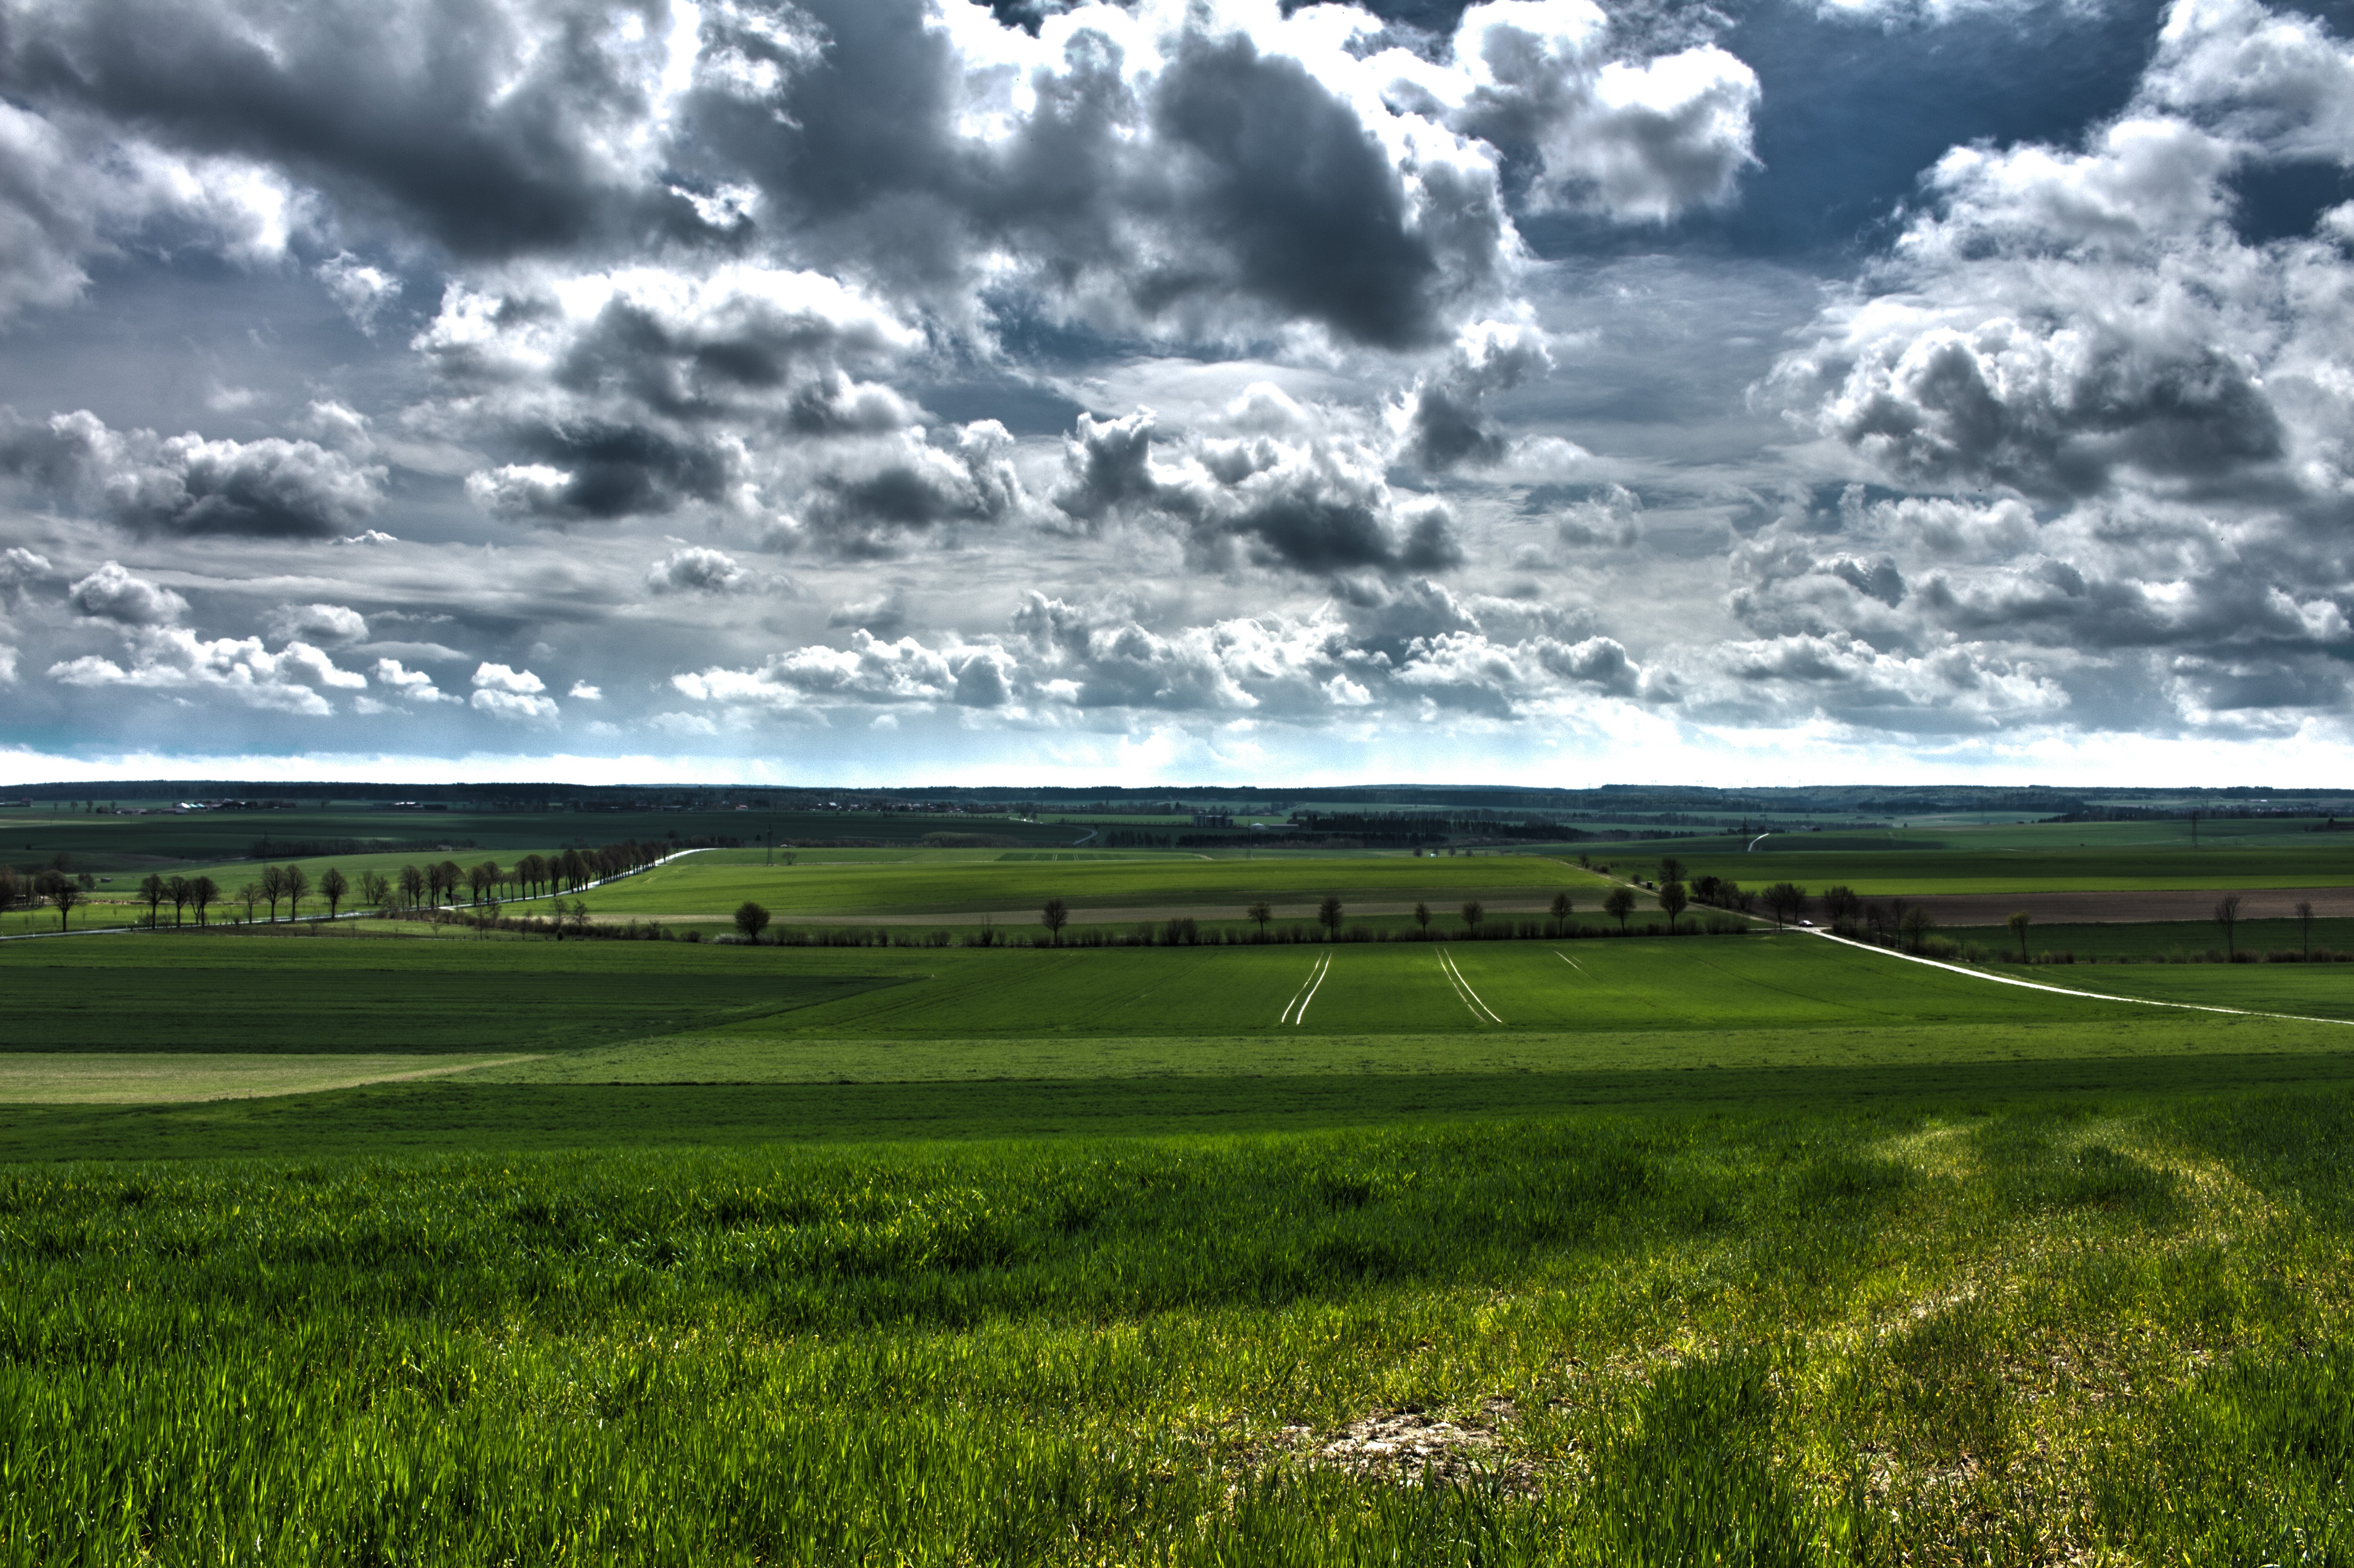
landscape, nature, grass, horizon, light, cloud, structure, sky, sun, field, lawn, meadow, prairie, sunlight, hill, atmosphere, pasture, shadow, rest, plain, hdr, clouds, grassland, loneliness, surreal, beautiful, mood, rural area, meteorological phenomenon, sport venue